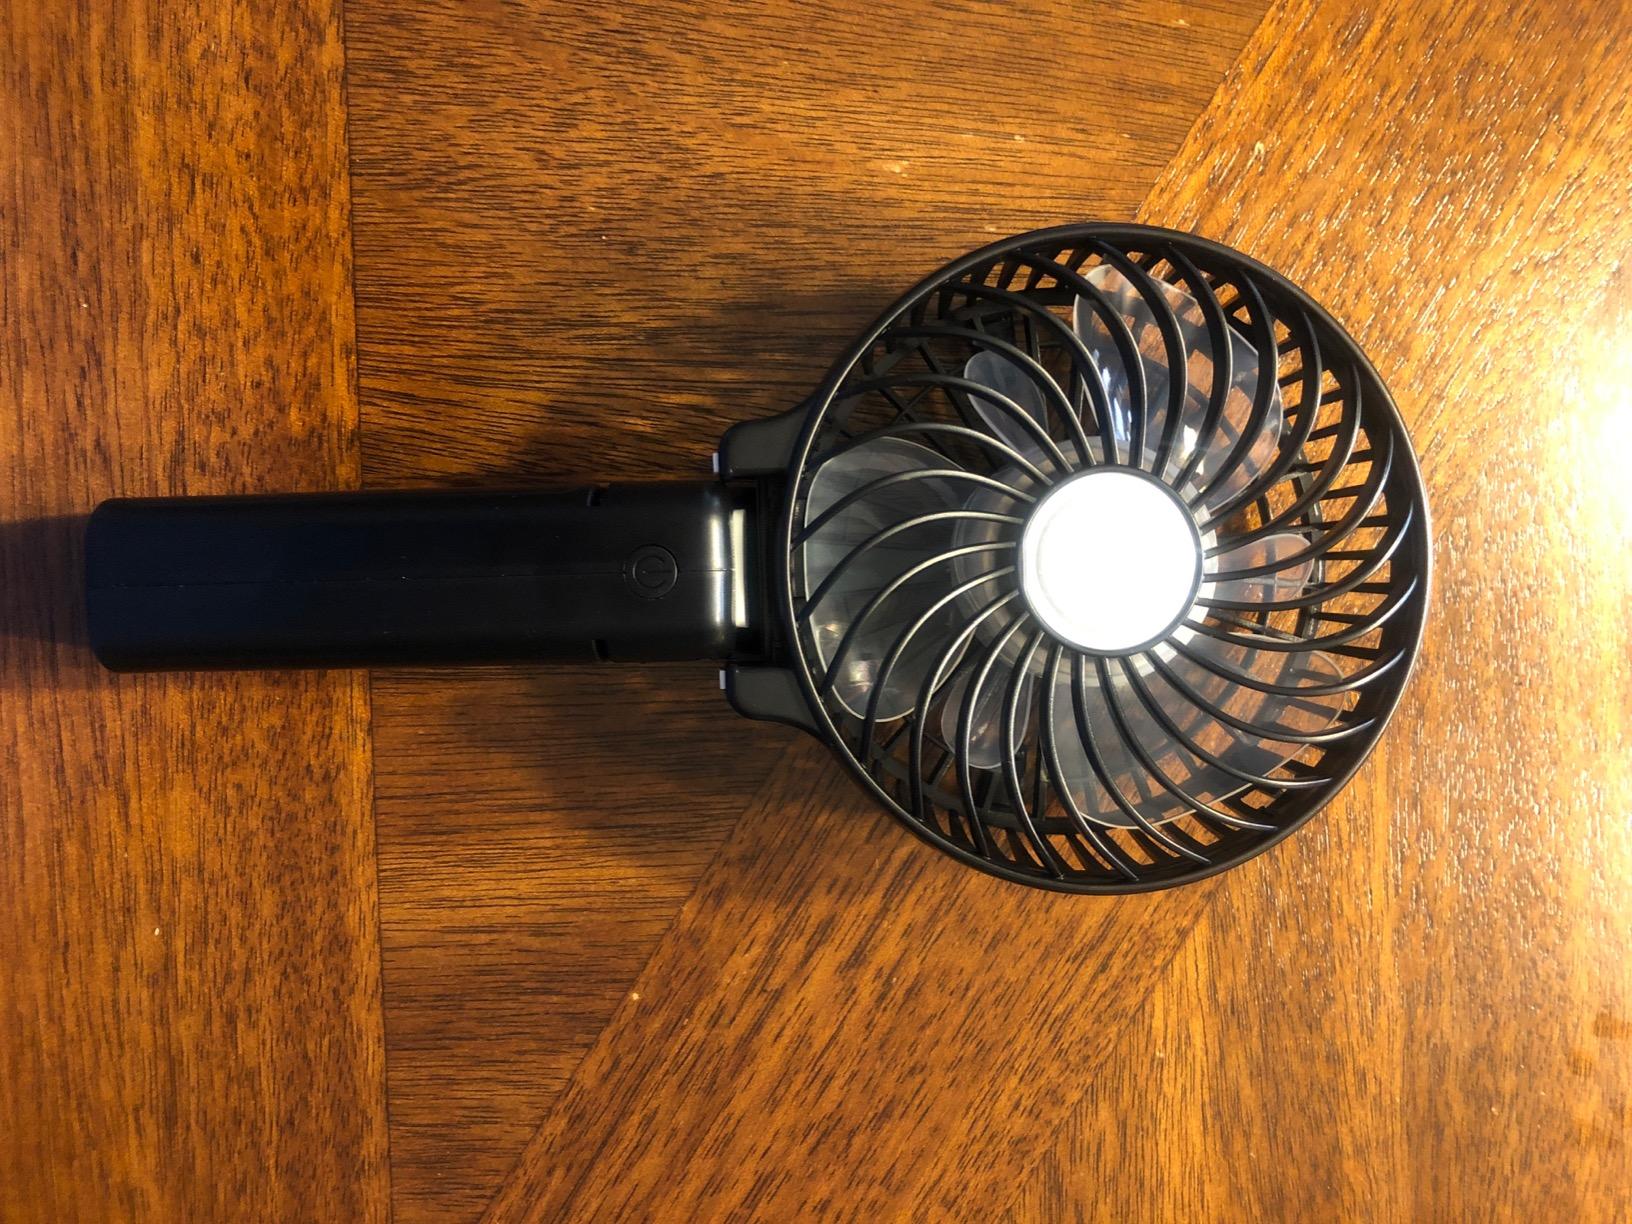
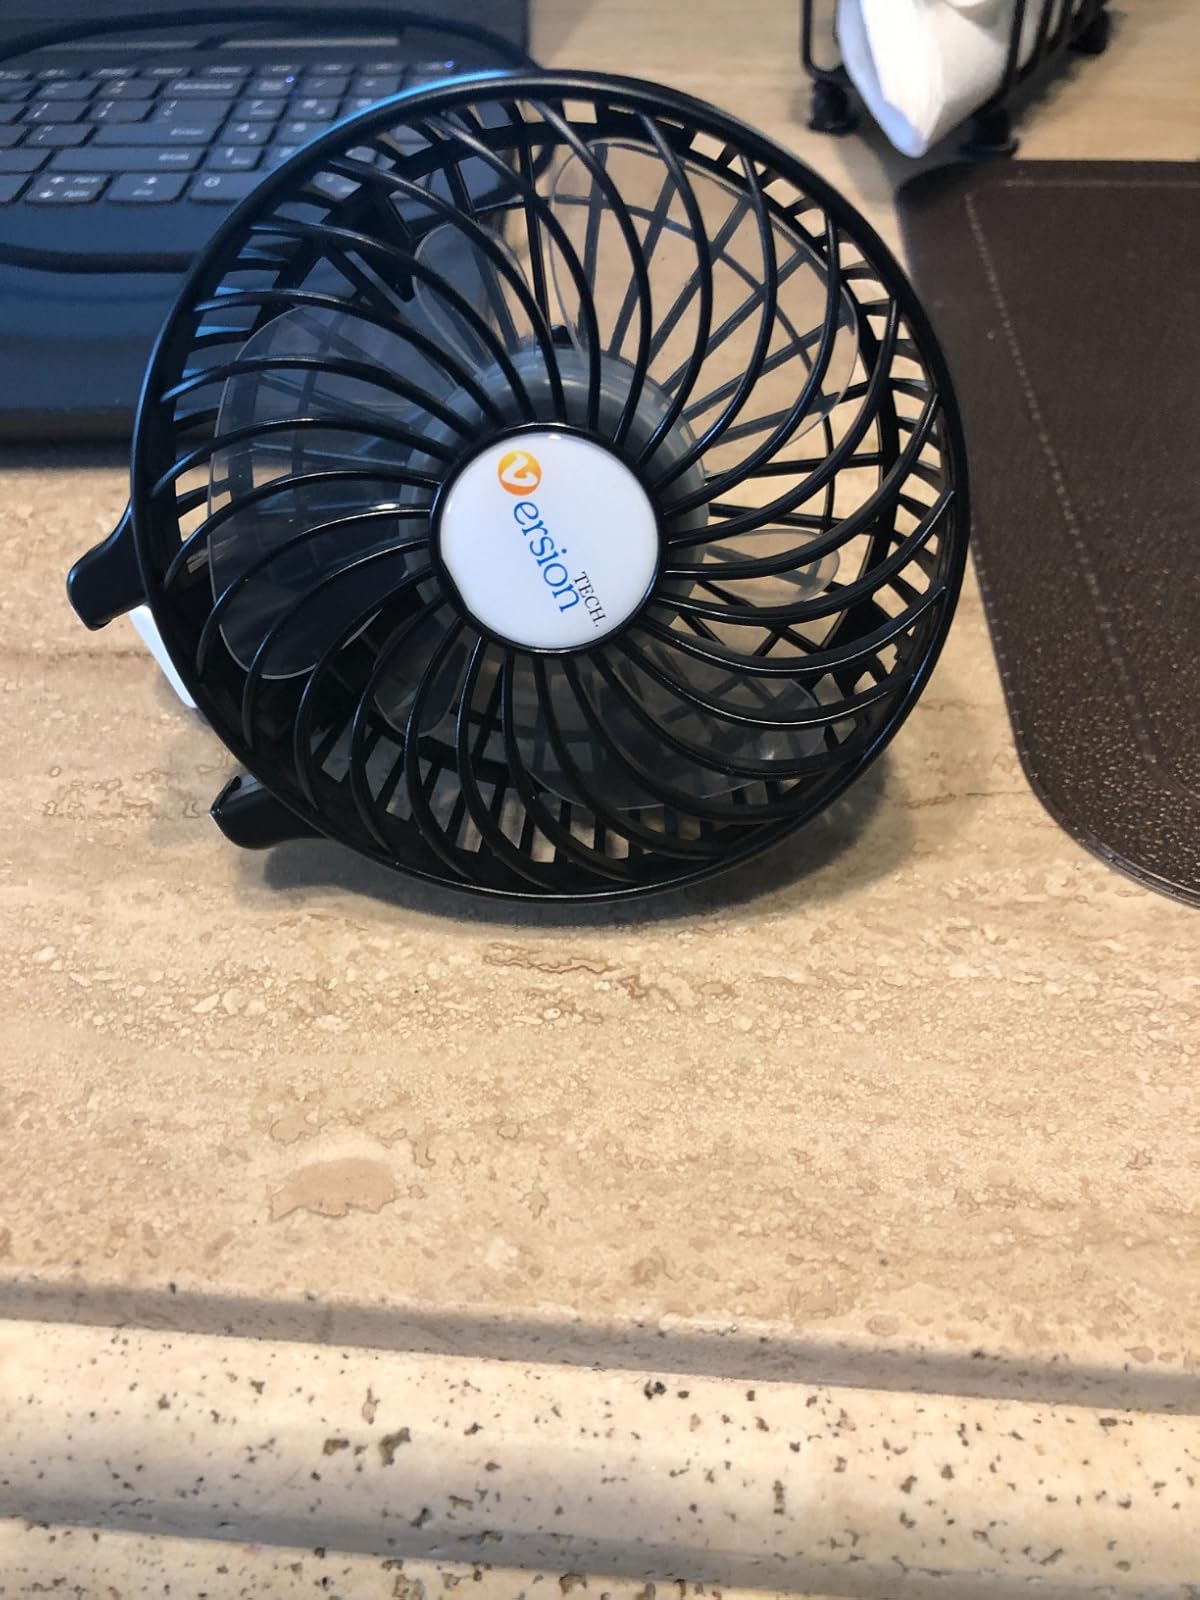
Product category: fan
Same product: no